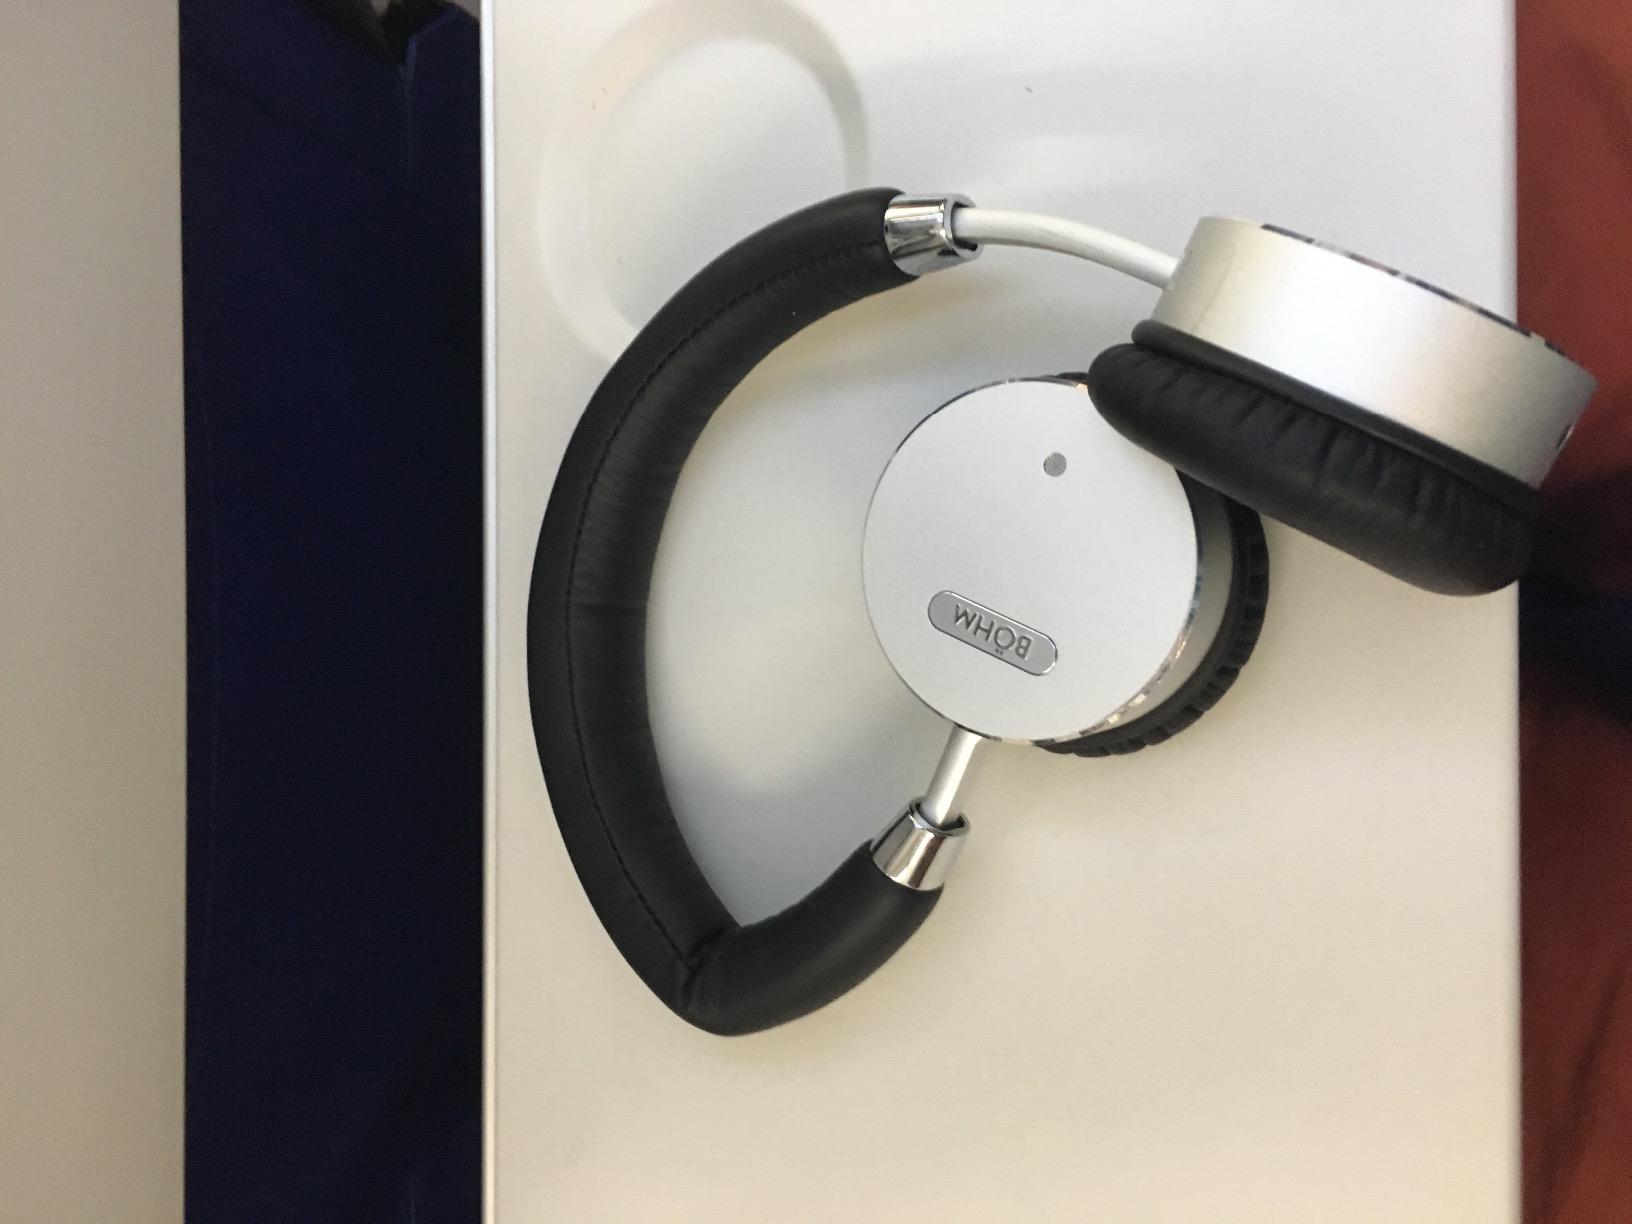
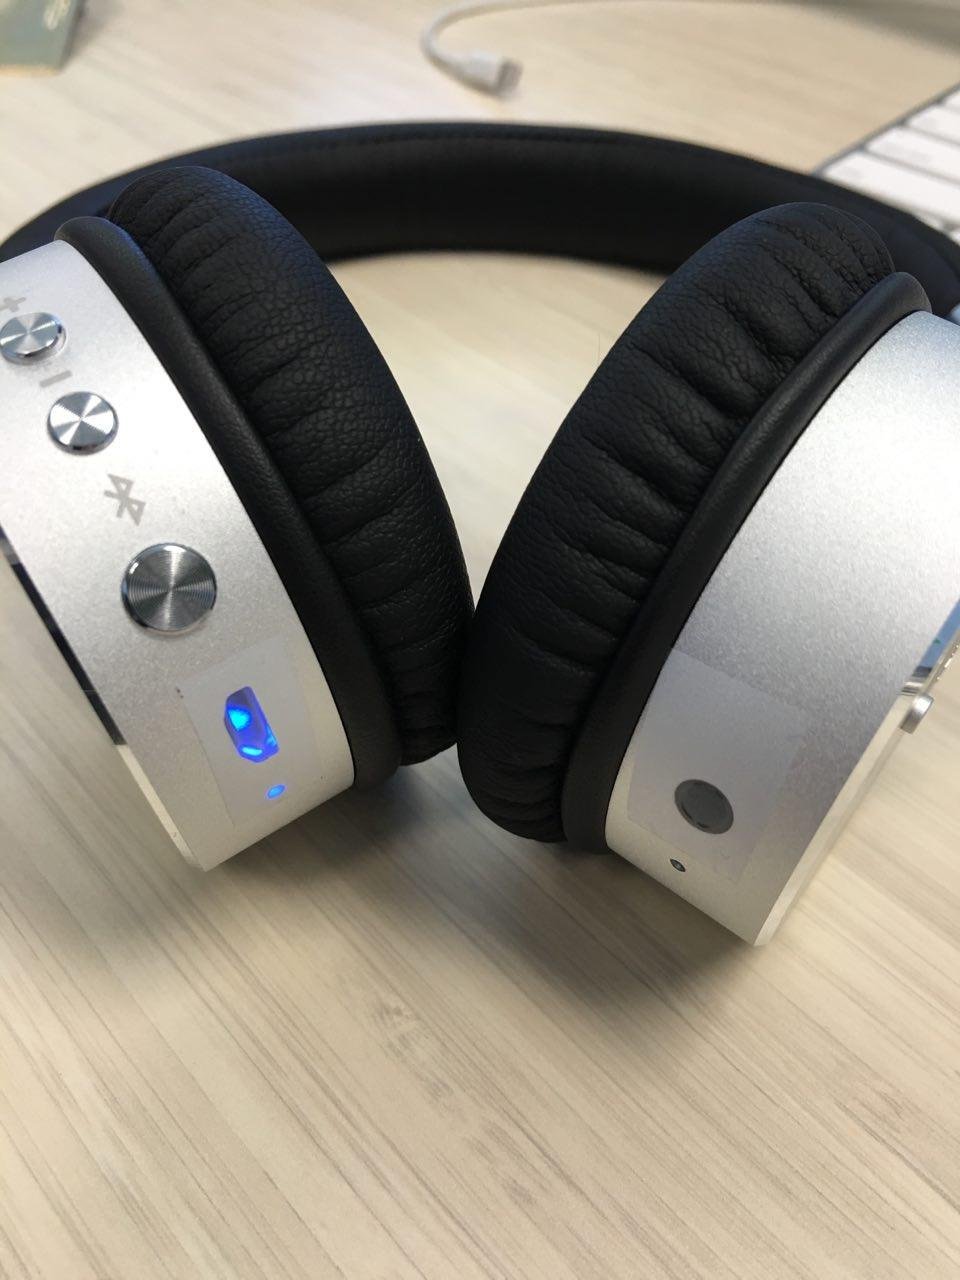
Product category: headphones
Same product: yes